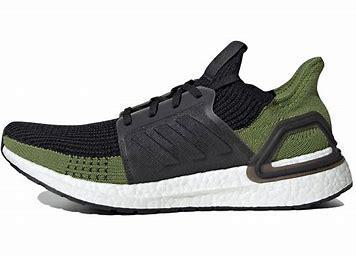
Brand: Adidas
Model: Ultra Boost 19